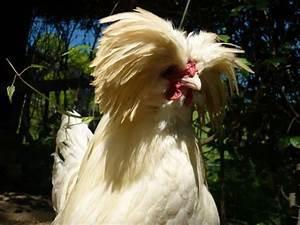
chicken